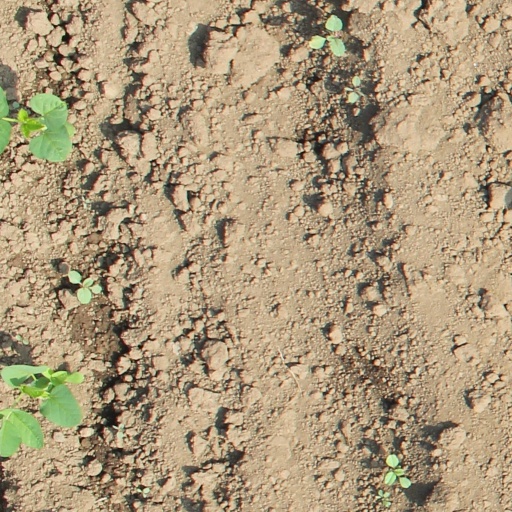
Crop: soybean